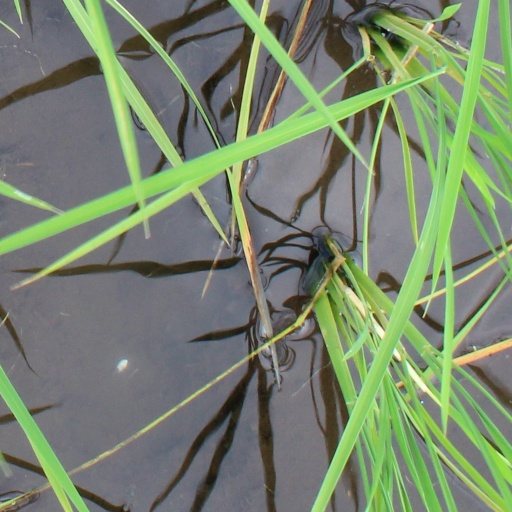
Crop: rice